Costa Rican Civil War

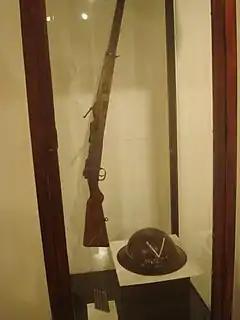
Rifle and helmet used during the Costa Rican civil war of 1948. Temporary exhibition in the National Museum of Costa Rica.

Costa Rican politics have traditionally been guided by personal allegiances far more than by ideological consistency, and the Civil War of 1948 provides a striking example of this. Calderón had been elected president in 1940 as the candidate of the right, closely allied with the Roman Catholic Church and with the business elite, but his enthusiastic support for the Allies during World War II, and especially his punitive measures against the rich and influential German community in Costa Rica, caused that elite to withdraw its support for him.